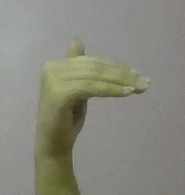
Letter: khaa